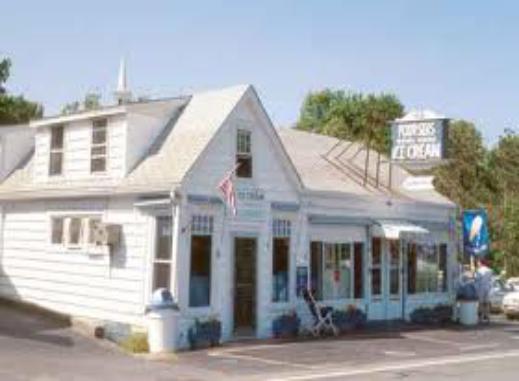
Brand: Four Seas Ice Cream
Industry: Food